Eliza Lee Cabot Follen

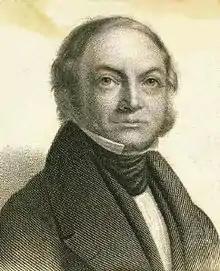
Charles Follen

After Charles's death, Follen educated their only son, Charles Christopher (born 1830), whom, with other pupils, she fitted for Harvard University. An intimate friend of Channing, she was a zealous opponent of slavery.